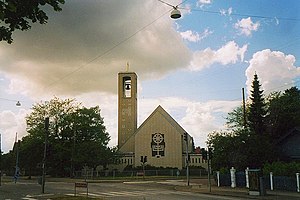
Hendriksholm Kirke
Hendriksholm Kirke
Hendriksholm Kirke er indviet i 1961, samme år som sognet blev udskilt fra Rødovre Sogn.